John Rigby (mathematician)

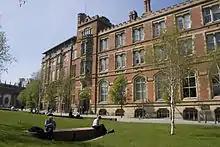
Manchester Grammar School

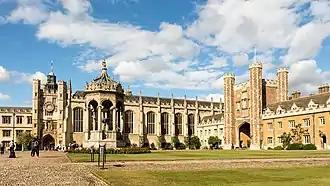
Trinity College, Cambridge

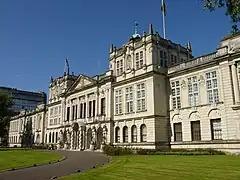
University College, Cardiff

A native of Bolton, Lancashire, now part of Greater Manchester, Rigby was the son of Fred Frankland Rigby and Bessie M. Hodkinson, who had been married at Bolton in 1931. He was educated at Manchester Grammar School and Trinity College, Cambridge, where after graduating BA in the Mathematical Tripos he remained for doctoral studies. His PhD dissertation, supervised by Philip Hall and completed in 1958, was "Theory of Finite Linear Groups", and while finishing his work on this he took a job at the Government Communications Headquarters (GCHQ).